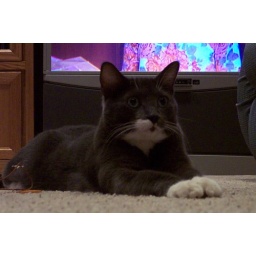
Boots was sitting so nicely on the floor (it just happened to be several feet in front of the TV).